Nuevo Baztán

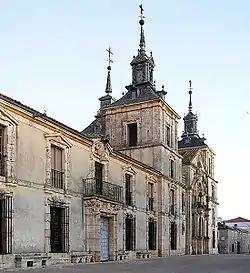
View of the Goyeneche Palace built between 1709 and 1713, comprising two adjacent structures: left, the palace complex itself and, on the right a taller structure, the Church of San Francisco Javier.

The Goyeneche Palace (Spanish: "Palacio de Goyeneche" or "Palacio de Nuevo Baztán") is one of a number of palaces in Spain and Peru associated with the Goyeneche family. The palace was built to a Baroque design by José de Churriguera which incorporates a church.